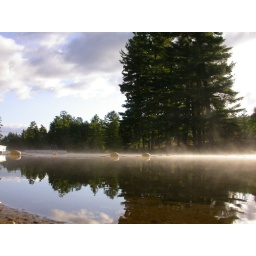
Mist comes off the water just after sunrise on a lake in New Hampshire